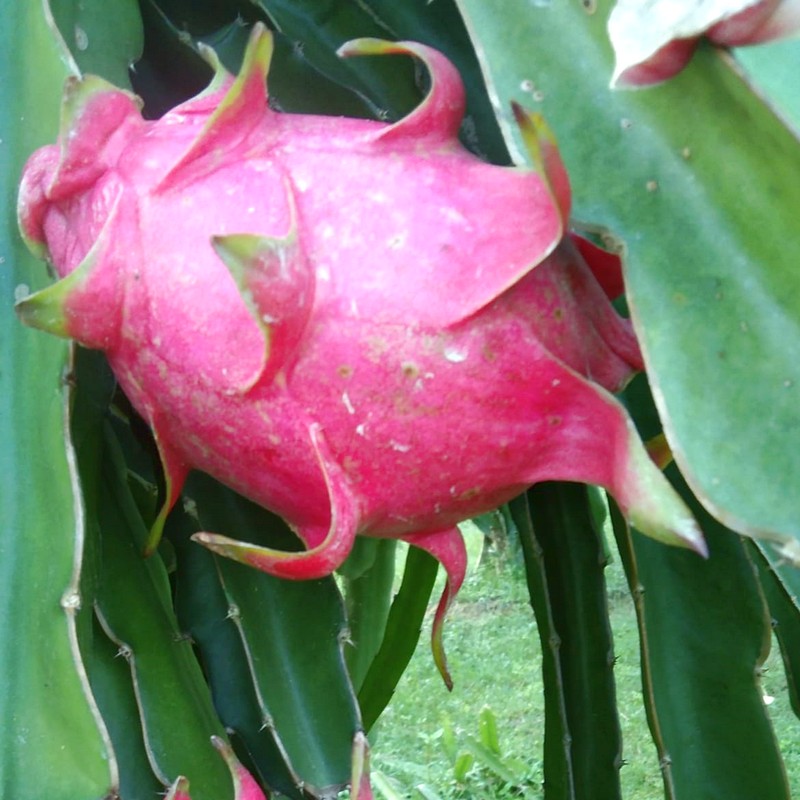
Label: Mature Dragon Fruit